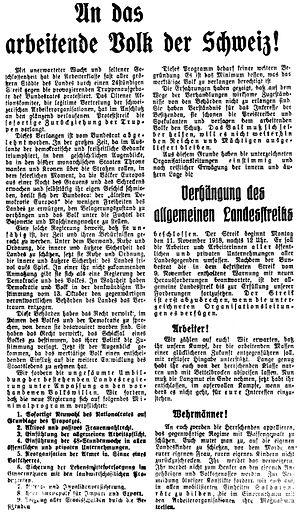
L’histoire de la Suisse depuis 1914 couvre la dernière étape de la formation de la Confédération des XXII cantons, à partir de la Première Guerre mondiale jusqu'à la création du canton du Jura, puis l'histoire du pays après.